Short S.38

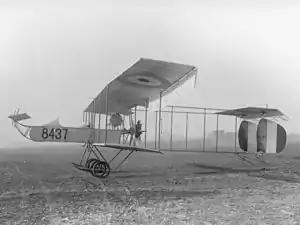
A Norman Thompson Flight Company-built aircraft with modified landing gear, delivered in 1916

The Short S.38 was an early British aircraft built by Short Brothers.